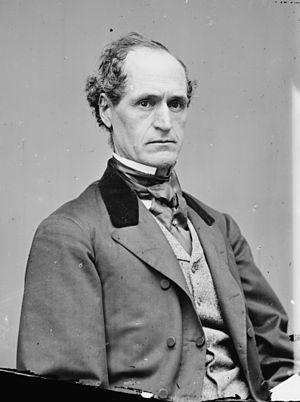
Le Minnesota est attaché aux États-Unis depuis le 11 mai 1858. Cette page dresse la liste des sénateurs qui représentent l'État au Congrès fédéral.